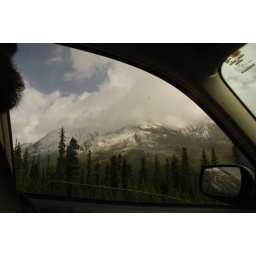
mountain in the mirror